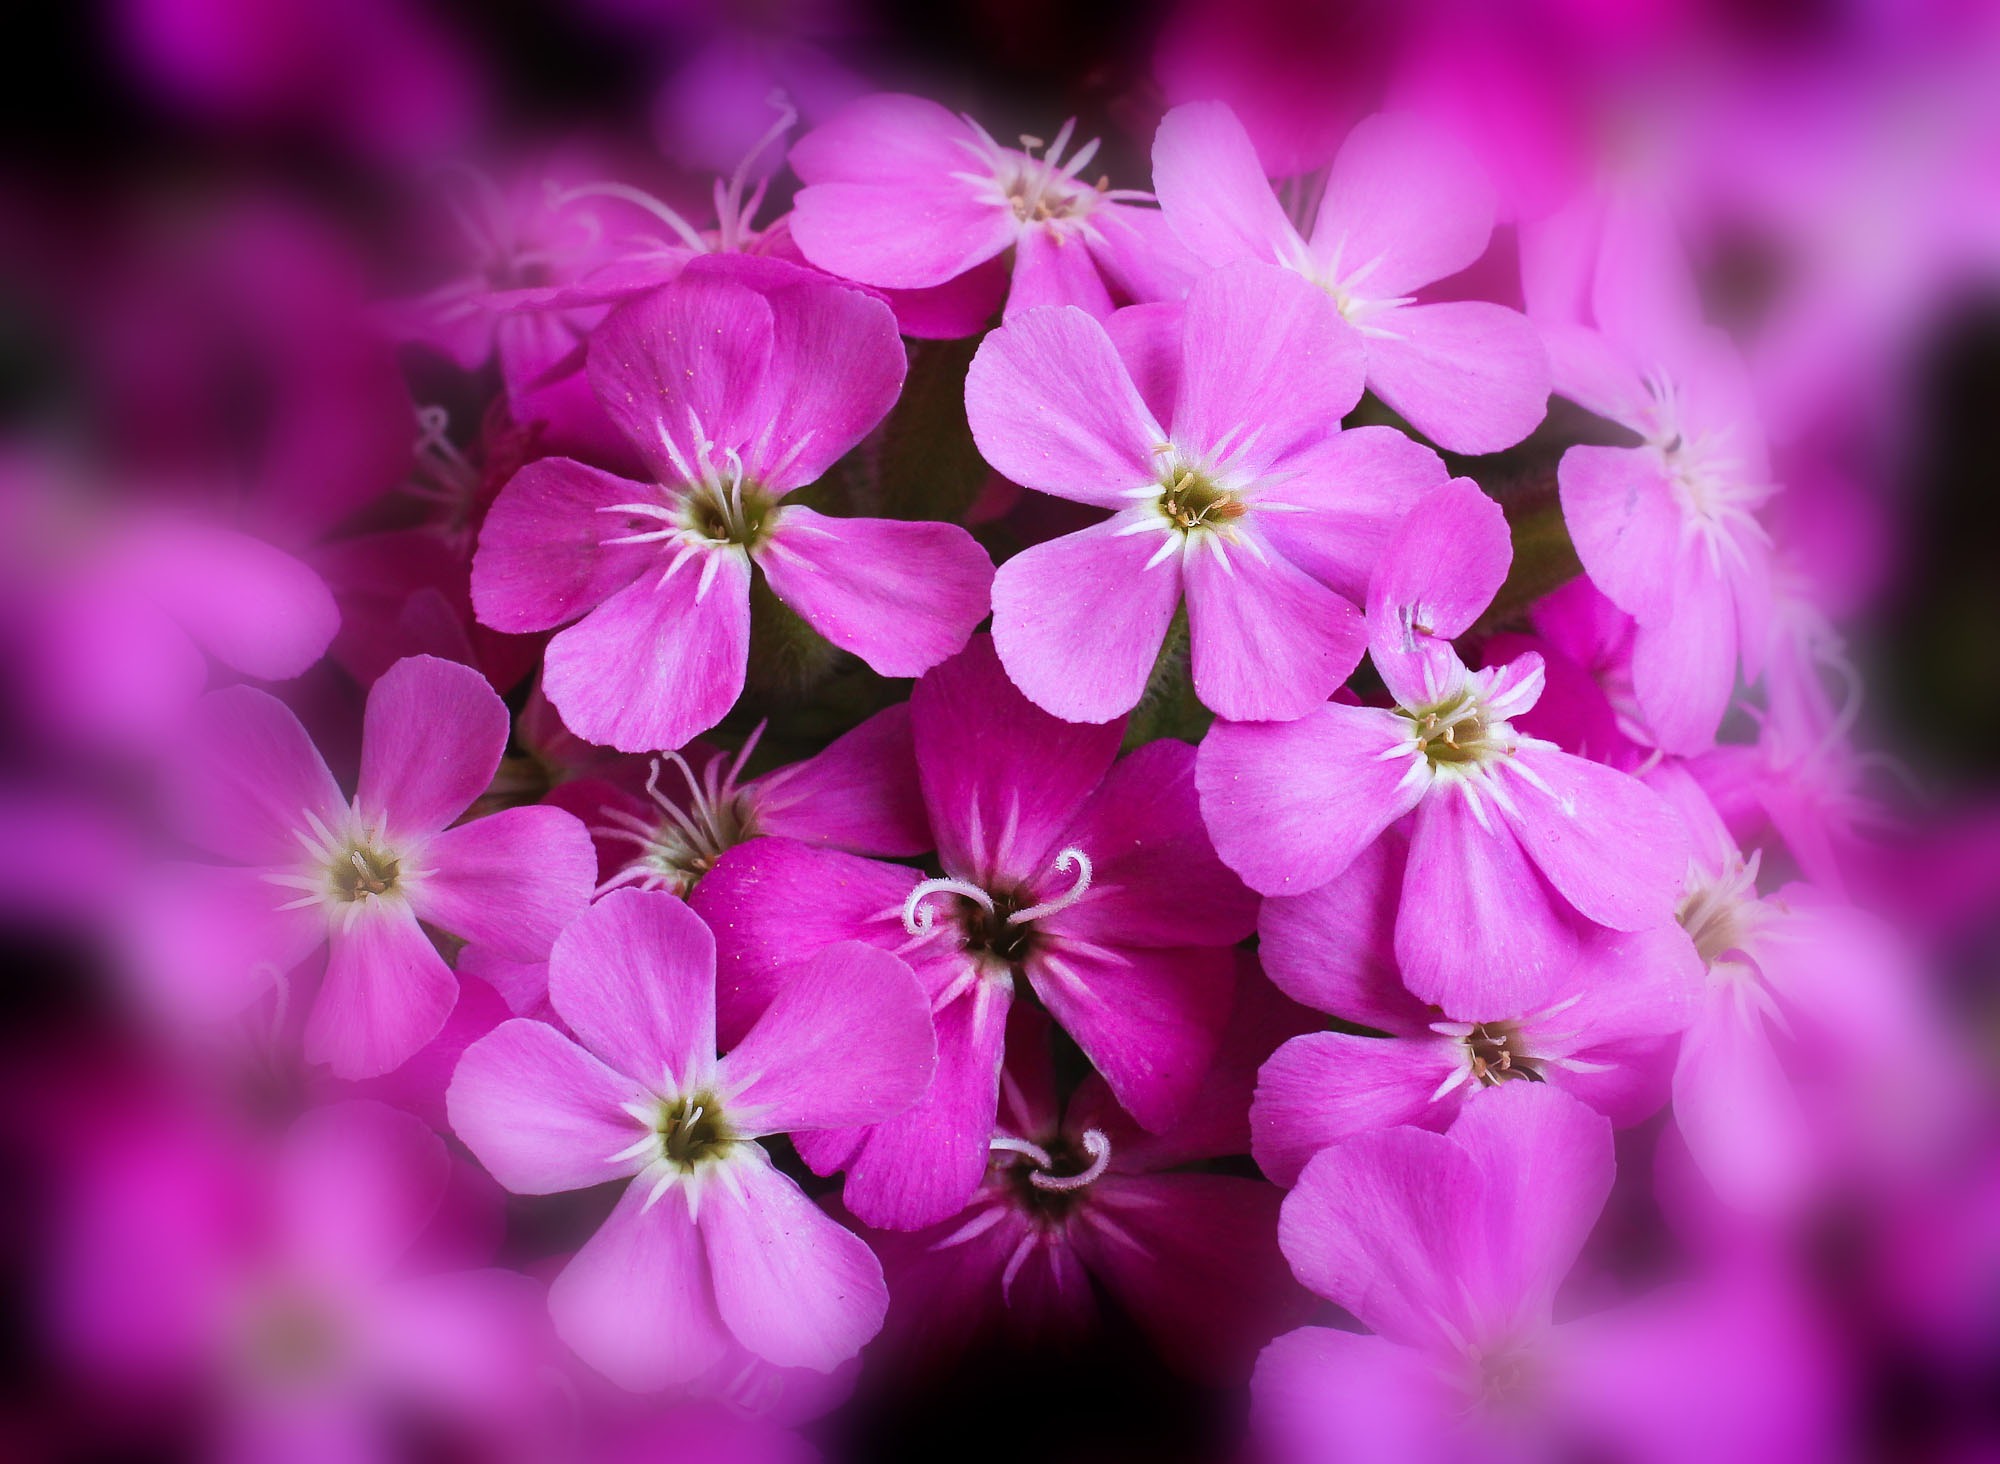
nature, blossom, plant, flower, petal, colorful, pink, close, flora, wildflower, flowers, macro photography, flowering plant, annual plant, plant stem, land plant, garden cosmos